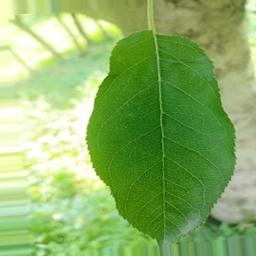
Label: Healthy